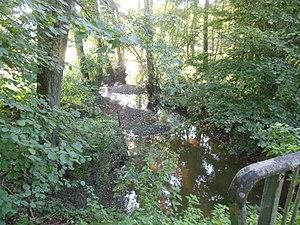
Ruisseau du Petersbach à Rahling
Criegelsbach ou Griesbach est le nom d'un village disparu situé sur l'actuelle commune de Rahling, dans le département de la Moselle.